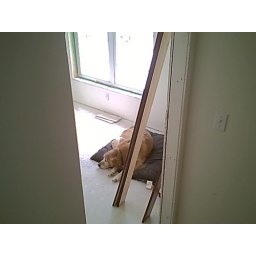
He's got a microwave hooked up and his dog installed on a pillow in the living room!